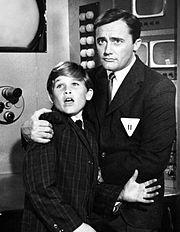
Gender: men